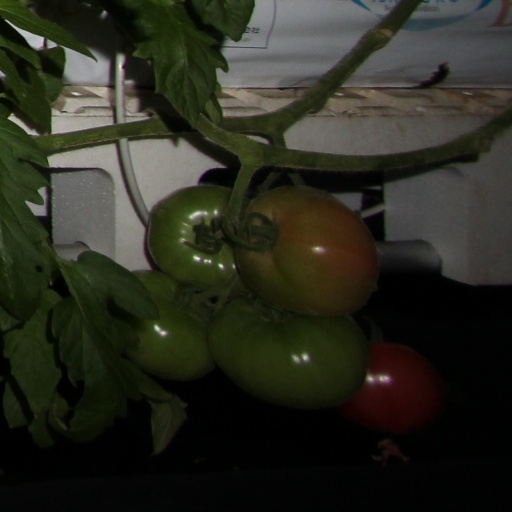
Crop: tomato